Luther Stickell

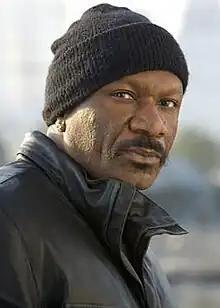
Ving Rhames as Luther Stickell in ""

Luther Stickell is a fictional character in the who first appeared in the 1996 film "" and is the only character besides Ethan Hunt to appear in all eight films.